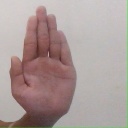
अक्षर: ध